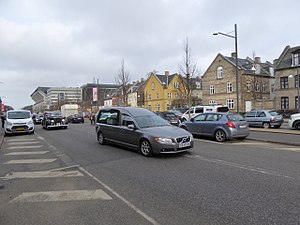
Prins Henrik (1934-2018) / Sygdom, død og bisættelse
Rustvogn med Prins Henrik på vej fra Fredensborg til Amalienborg.
Hans Kongelige Højhed Prins Henrik var Hendes Majestæt Dronning Margrethe 2.s ægtemand. Han var søn af greve André de Laborde de Monpezat og grevinde Renée de Monpezat, født Doursennot. Han blev døbt Henri Marie Jean André, greve de Laborde de Monpezat.